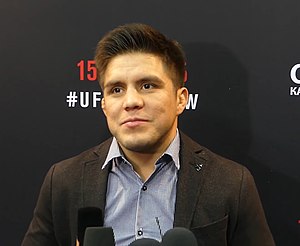
Henry Cejudo
Cejudo interviewet i 2018
Henry Carlos Cejudo er en amerikansk MMA-kæmper og fristilsbryder. Han kæmper hos Ultimate Fighting Championship, og er den tidligere UFC-mester i flyweight og nuværende UFC bantamweight mester. Han er den fjerde person til at være indehaver af to forskellige vægtklasser samtidigt, og den anden person til at forsvare titlerne i to forskellige vægtklasser.